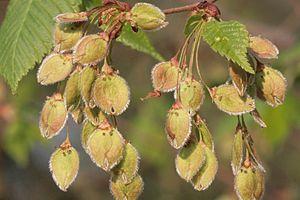
L'Orme lisse, orme blanc ou orme pédonculé est une espèce d'arbres de la famille des Ulmacées.